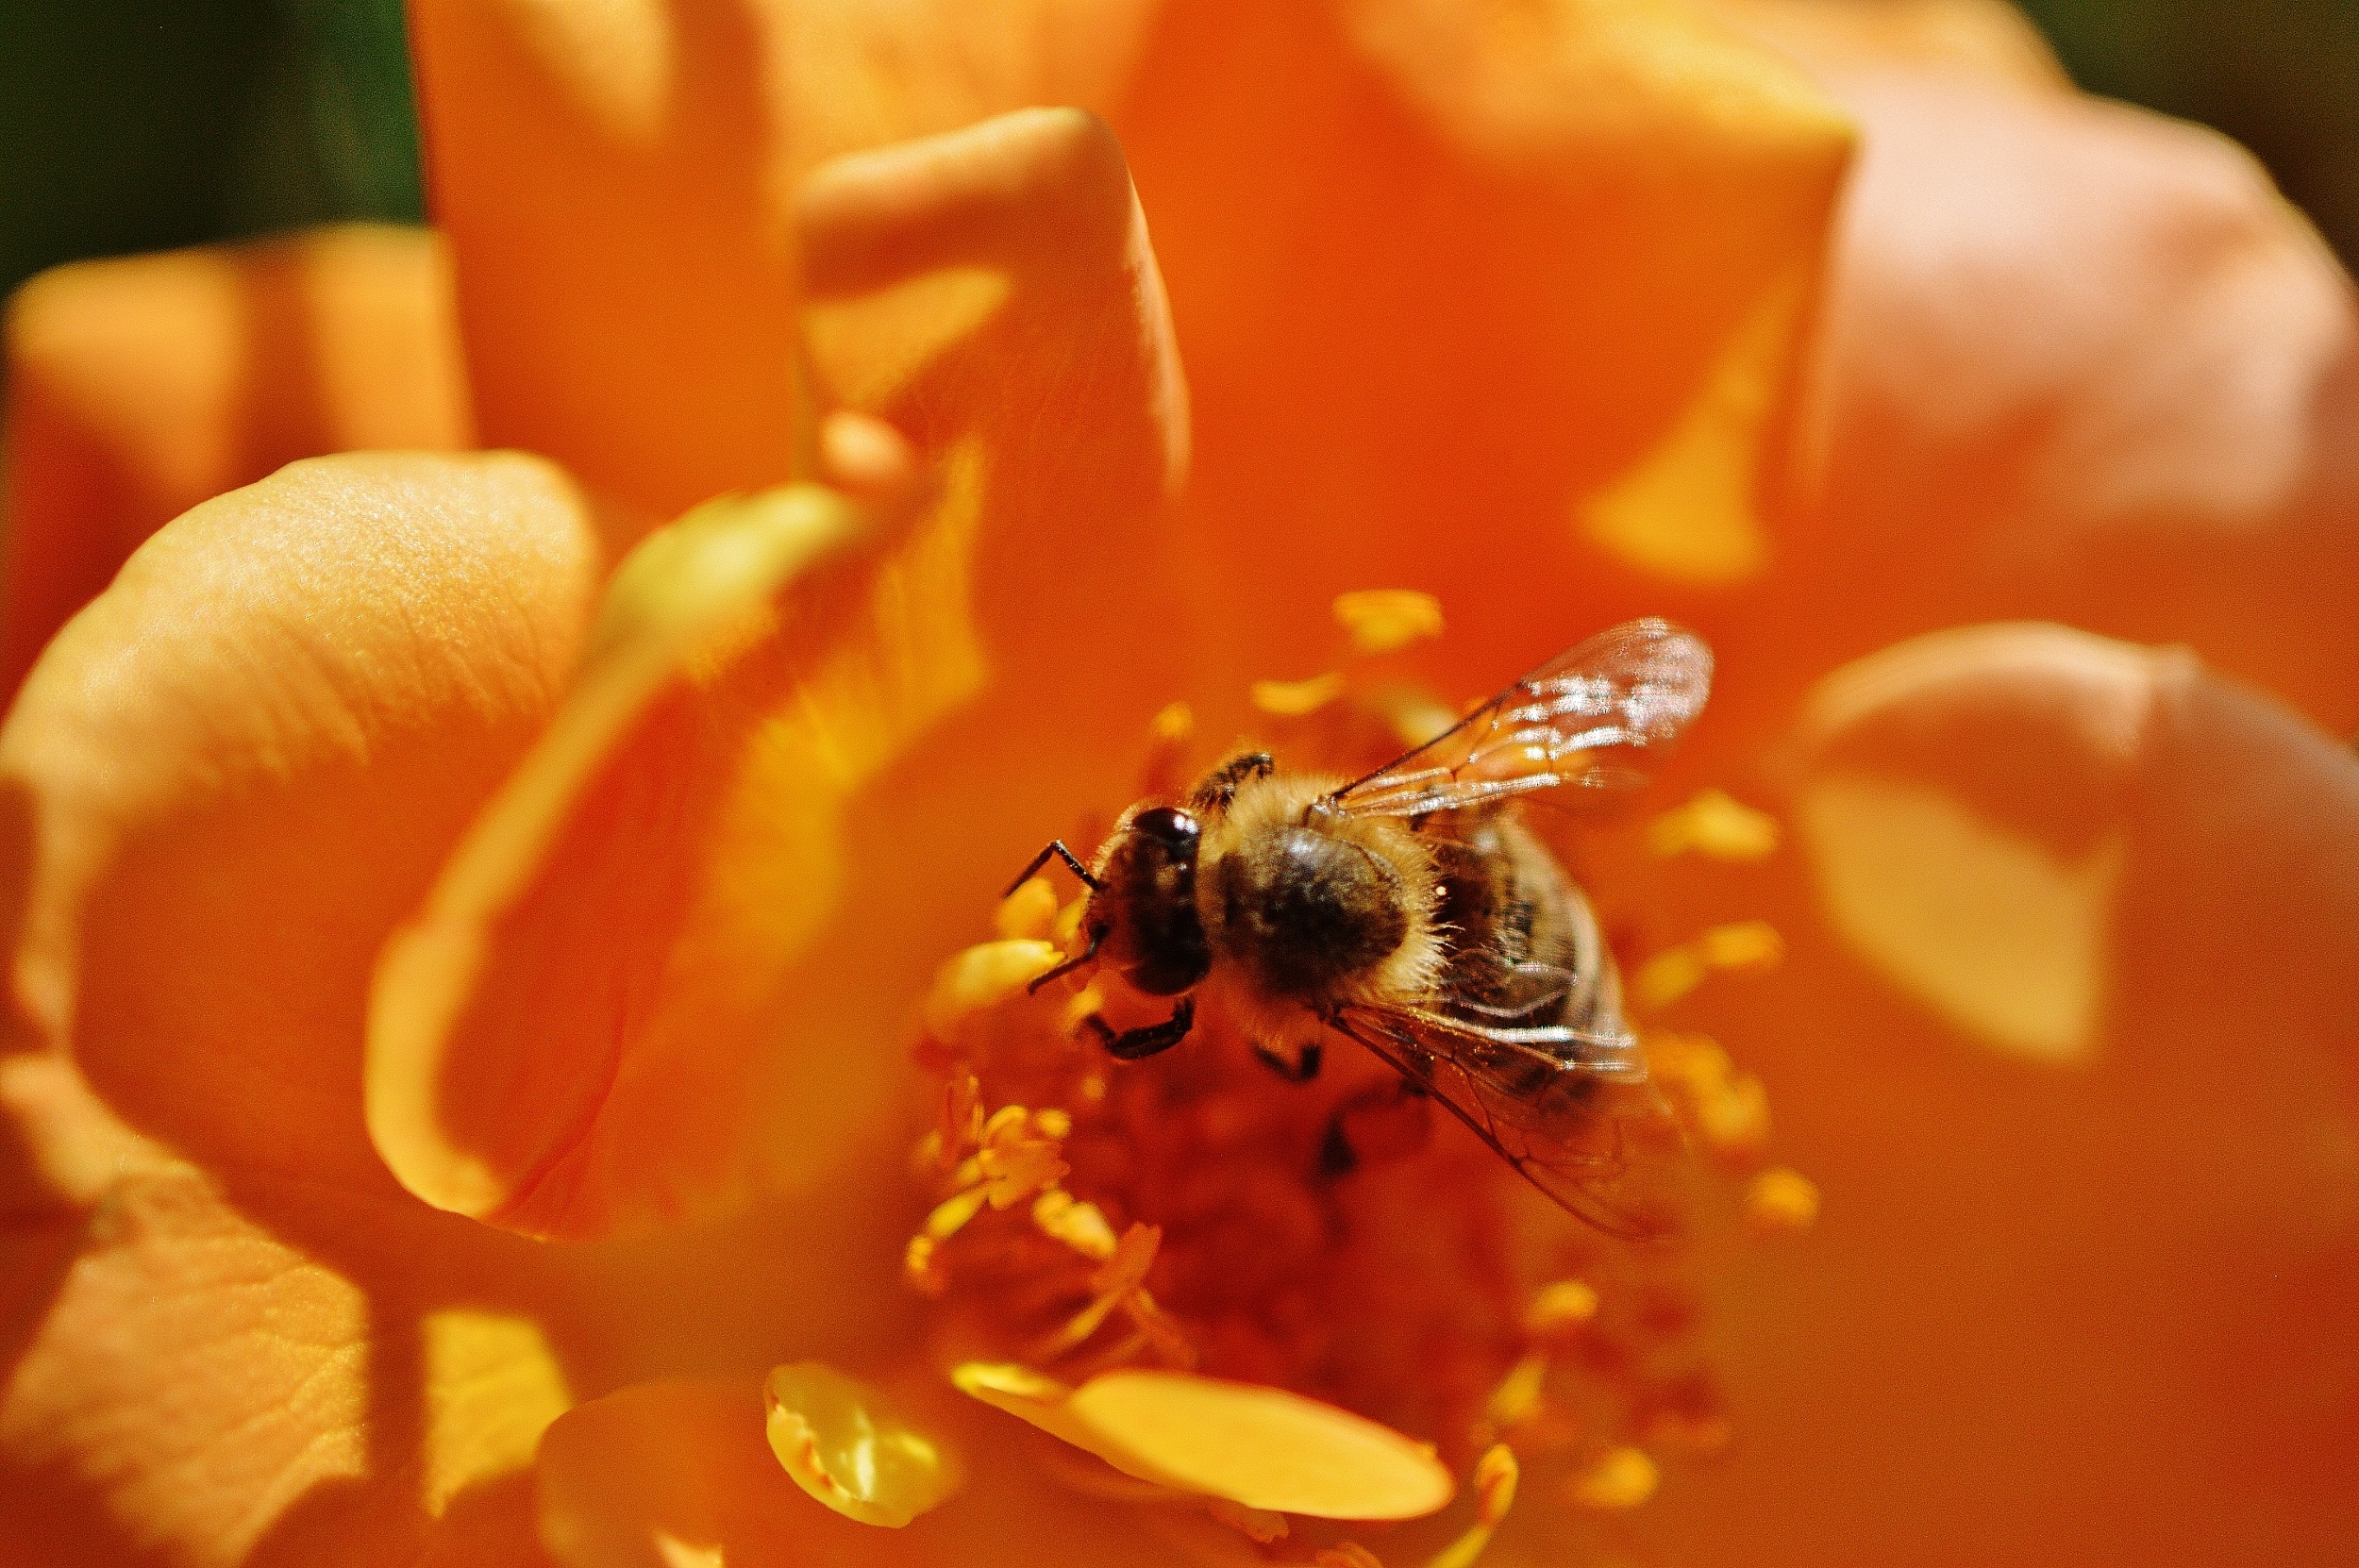
nature, blossom, plant, photography, flower, petal, bloom, rose, orange, pollen, insect, macro, yellow, close, flora, fauna, invertebrate, close up, bee, nectar, macro photography, honey bee, pollinator, membrane winged insect